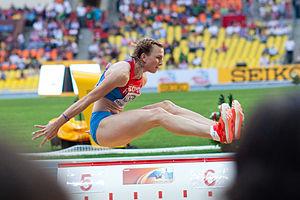
Olga Sergueïevna Koutcherenko est une athlète russe spécialiste du saut en longueur.